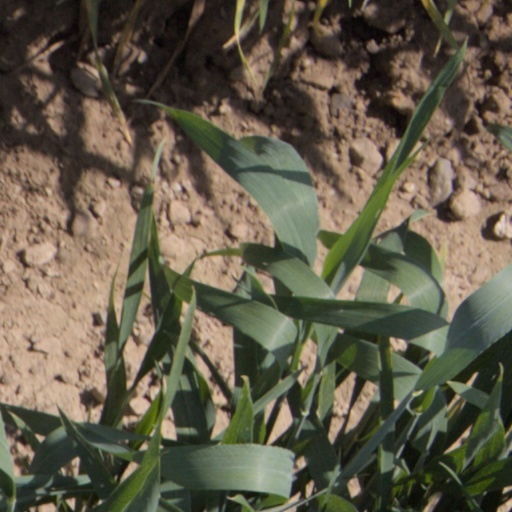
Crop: wheat